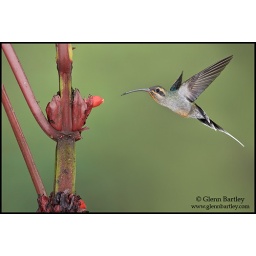
Green Hermit (Phaethornis guy) feeding at a flower while flying at the Wildsumaco reserve in eastern Ecuador.